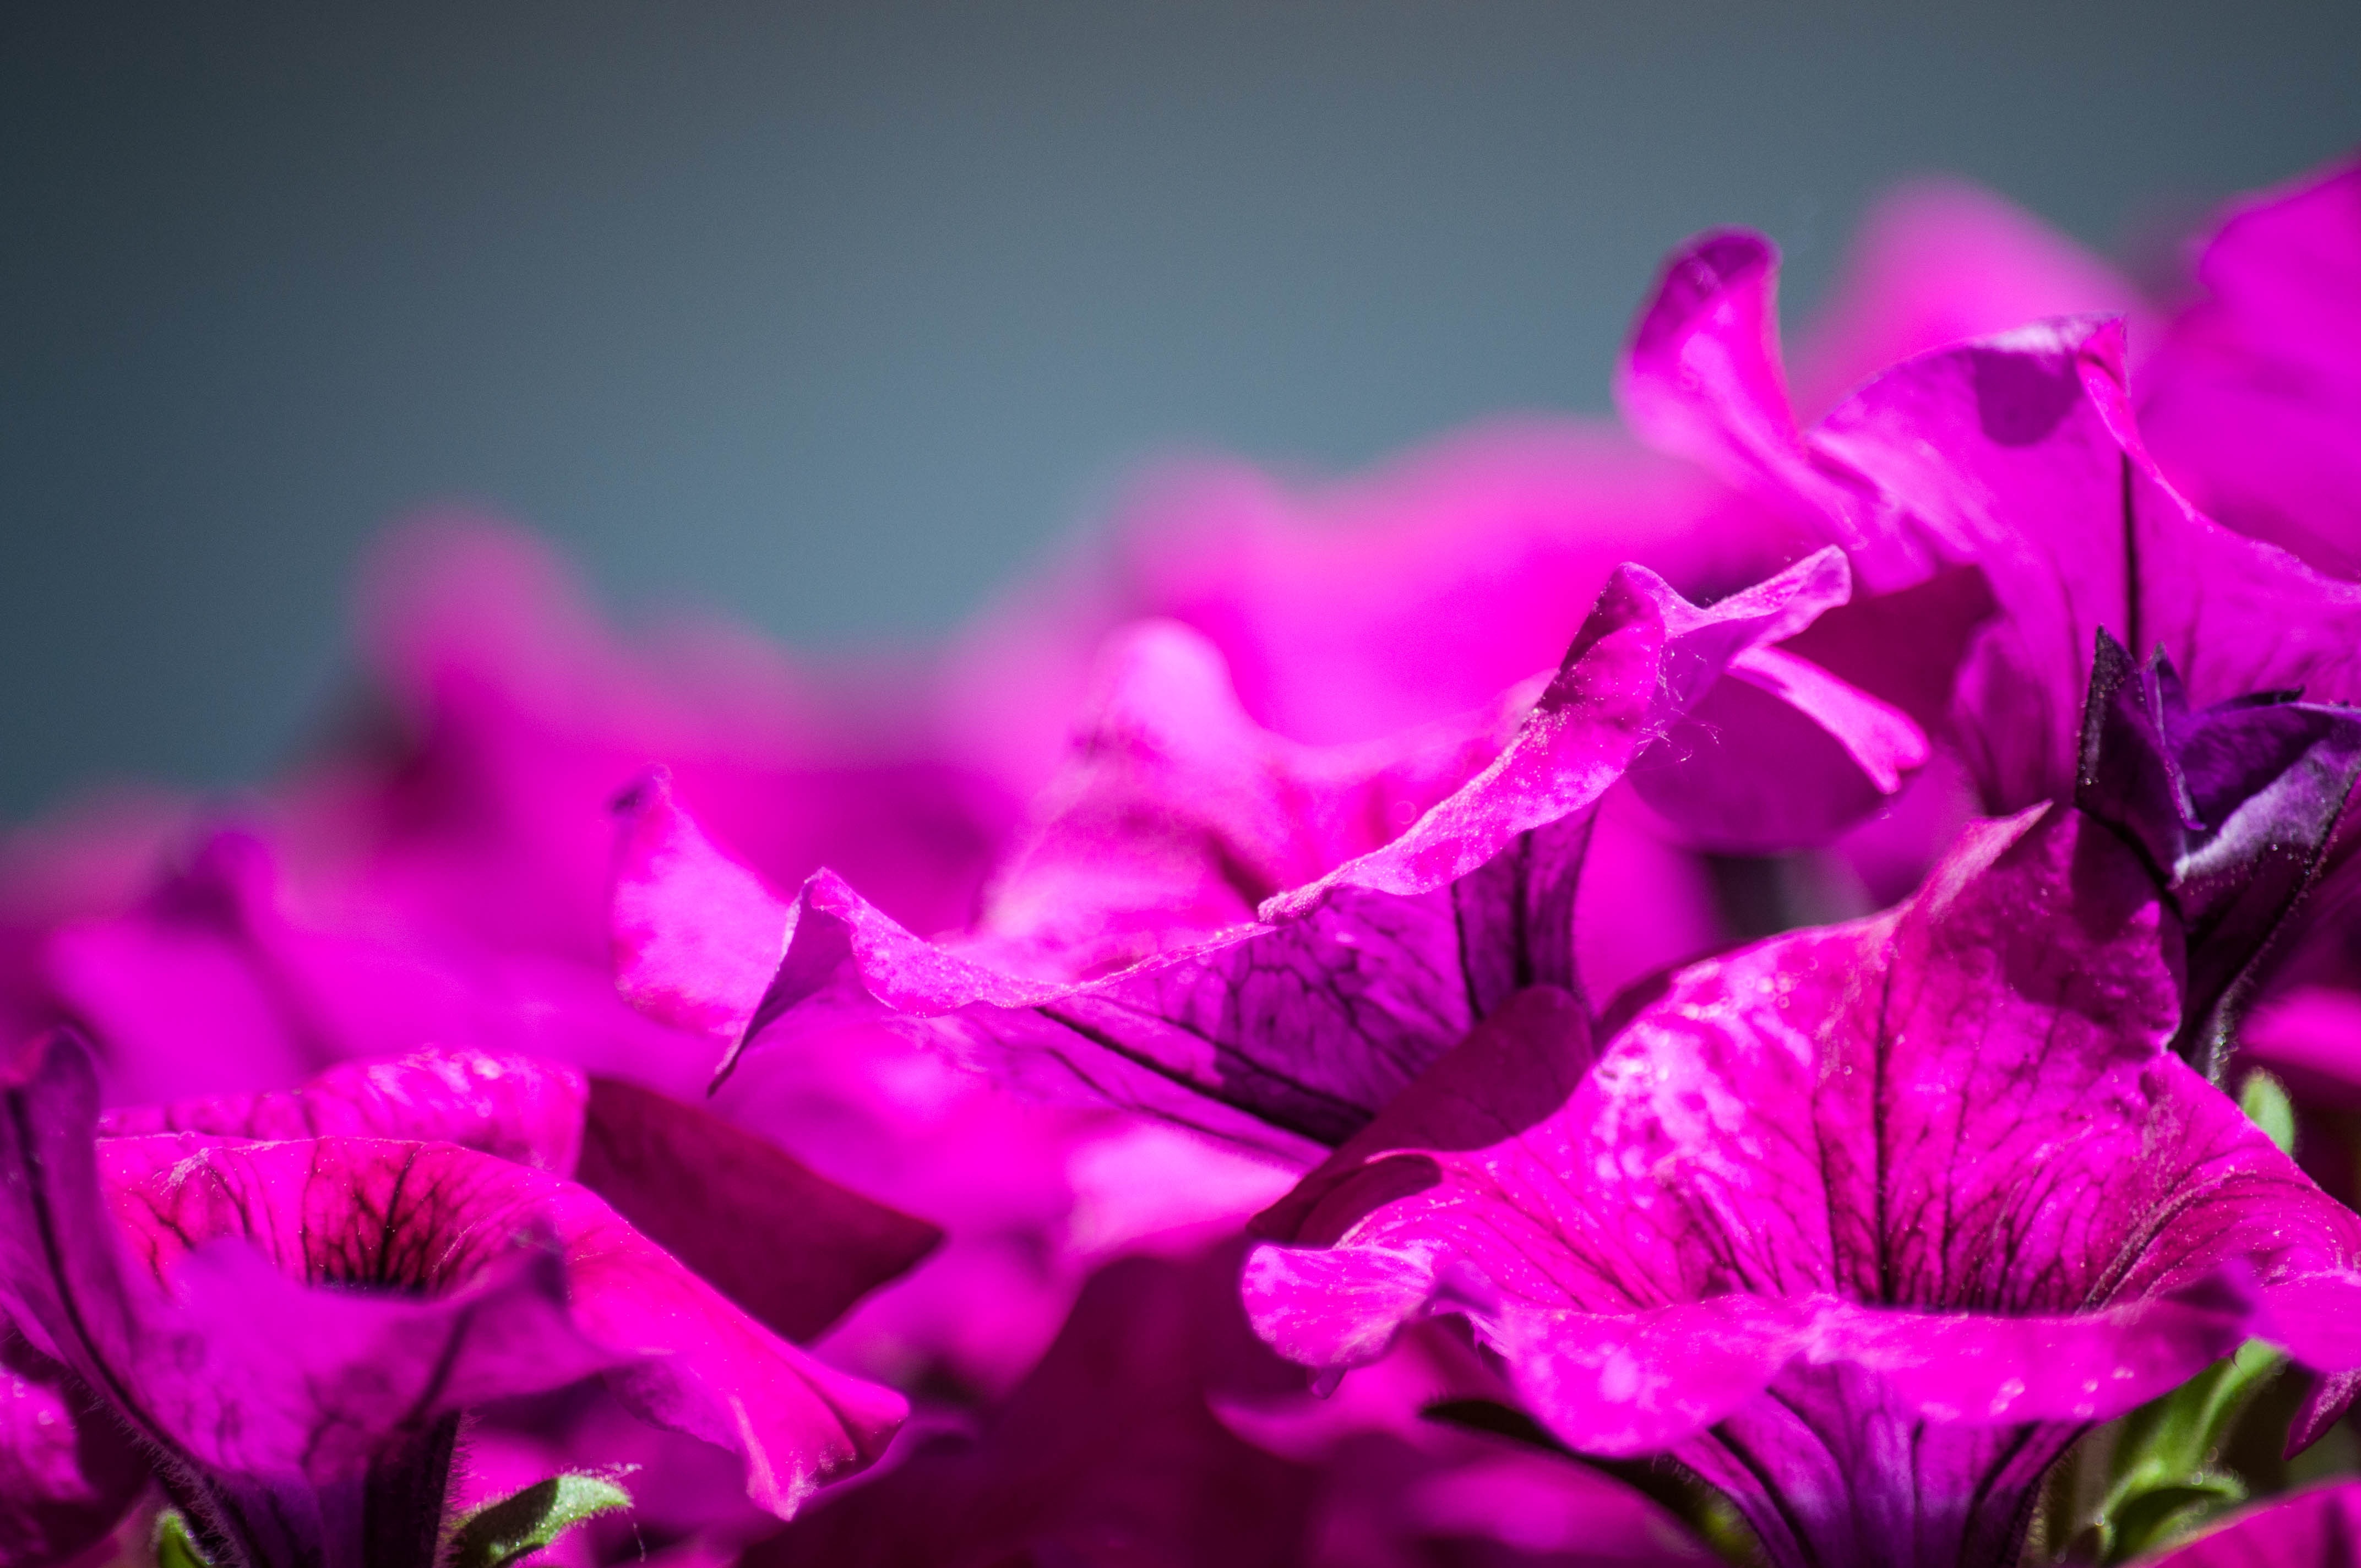
blossom, plant, photography, leaf, flower, purple, petal, green, red, color, pink, flora, flowers, close up, petals, beauty, macro photography, flowering plant, land plant